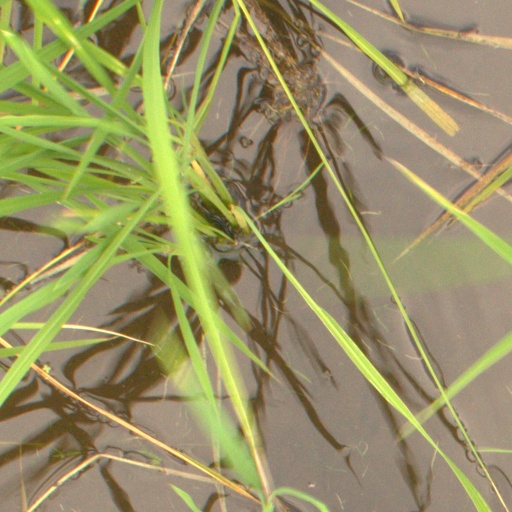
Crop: rice